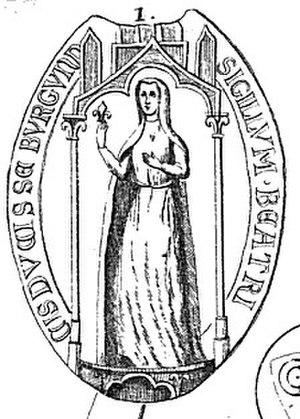
Béatrice de Champagne ou Béatrice de Navarre est la fille de Thibaut IV de Champagne, comte de Champagne et roi de Navarre, et de sa troisième épouse Marguerite de Bourbon. Elle devient duchesse de Bourgogne par son mariage avec Hugues IV de Bourgogne.